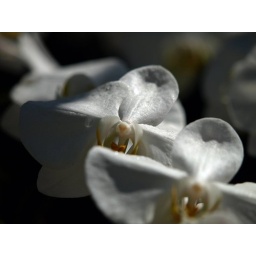
A white flower in a dark setting.